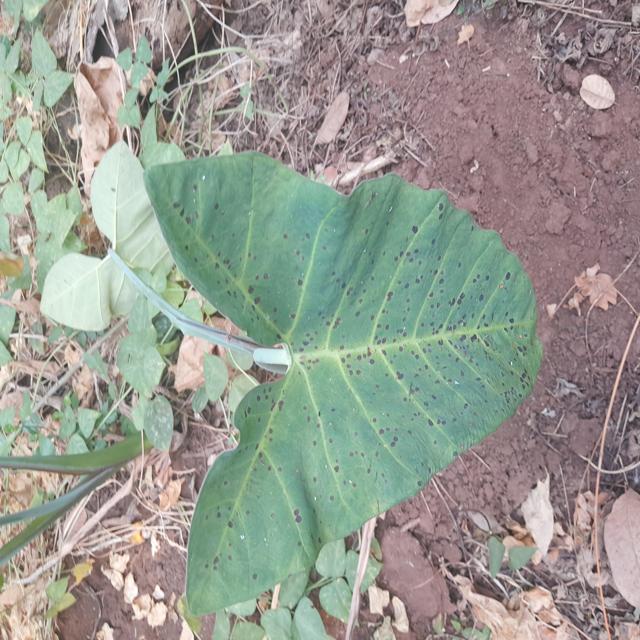
Label: Healthy